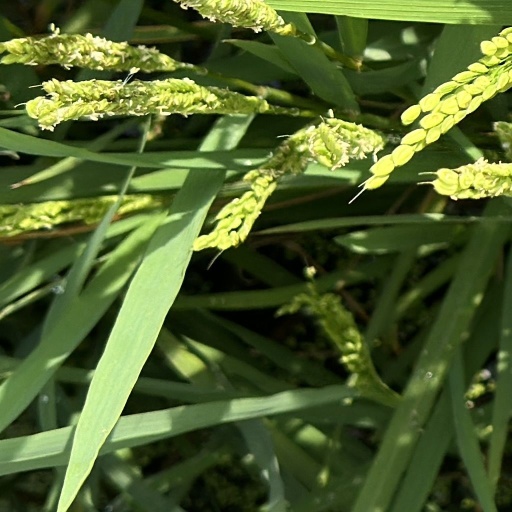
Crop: rice